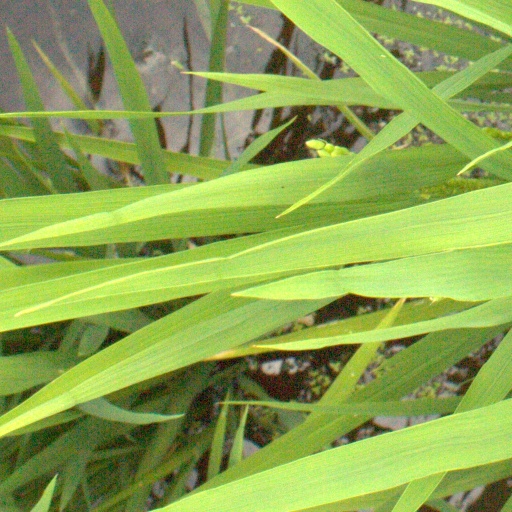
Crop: rice